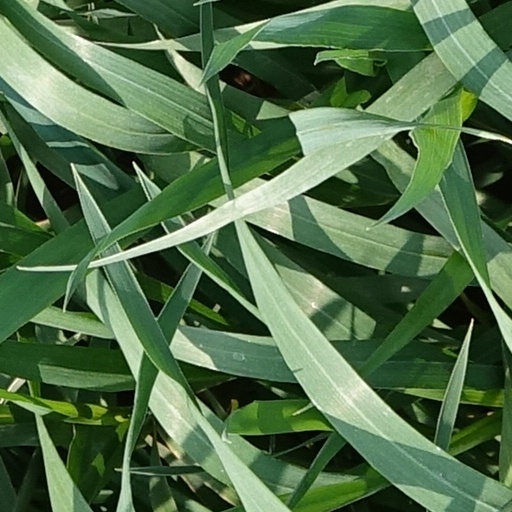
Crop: wheat